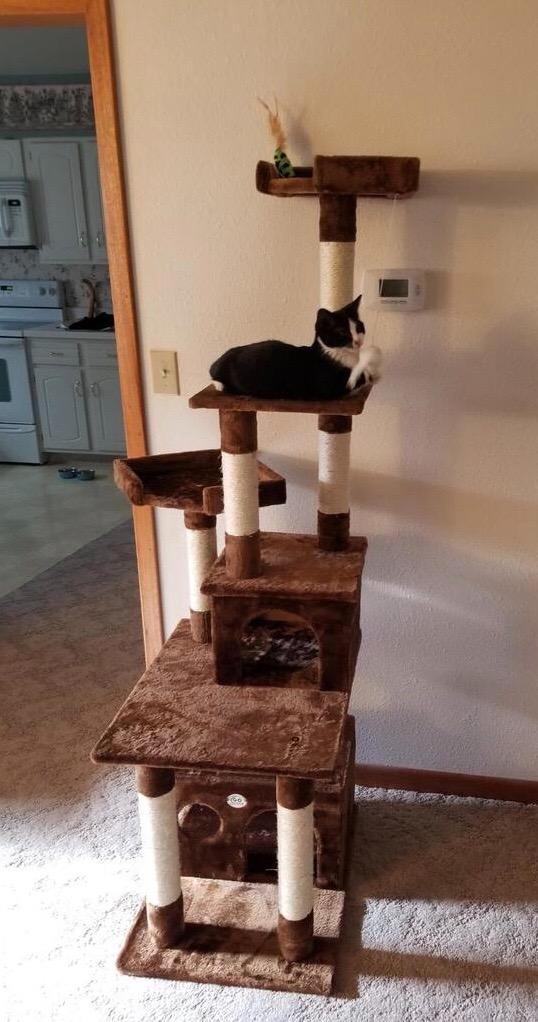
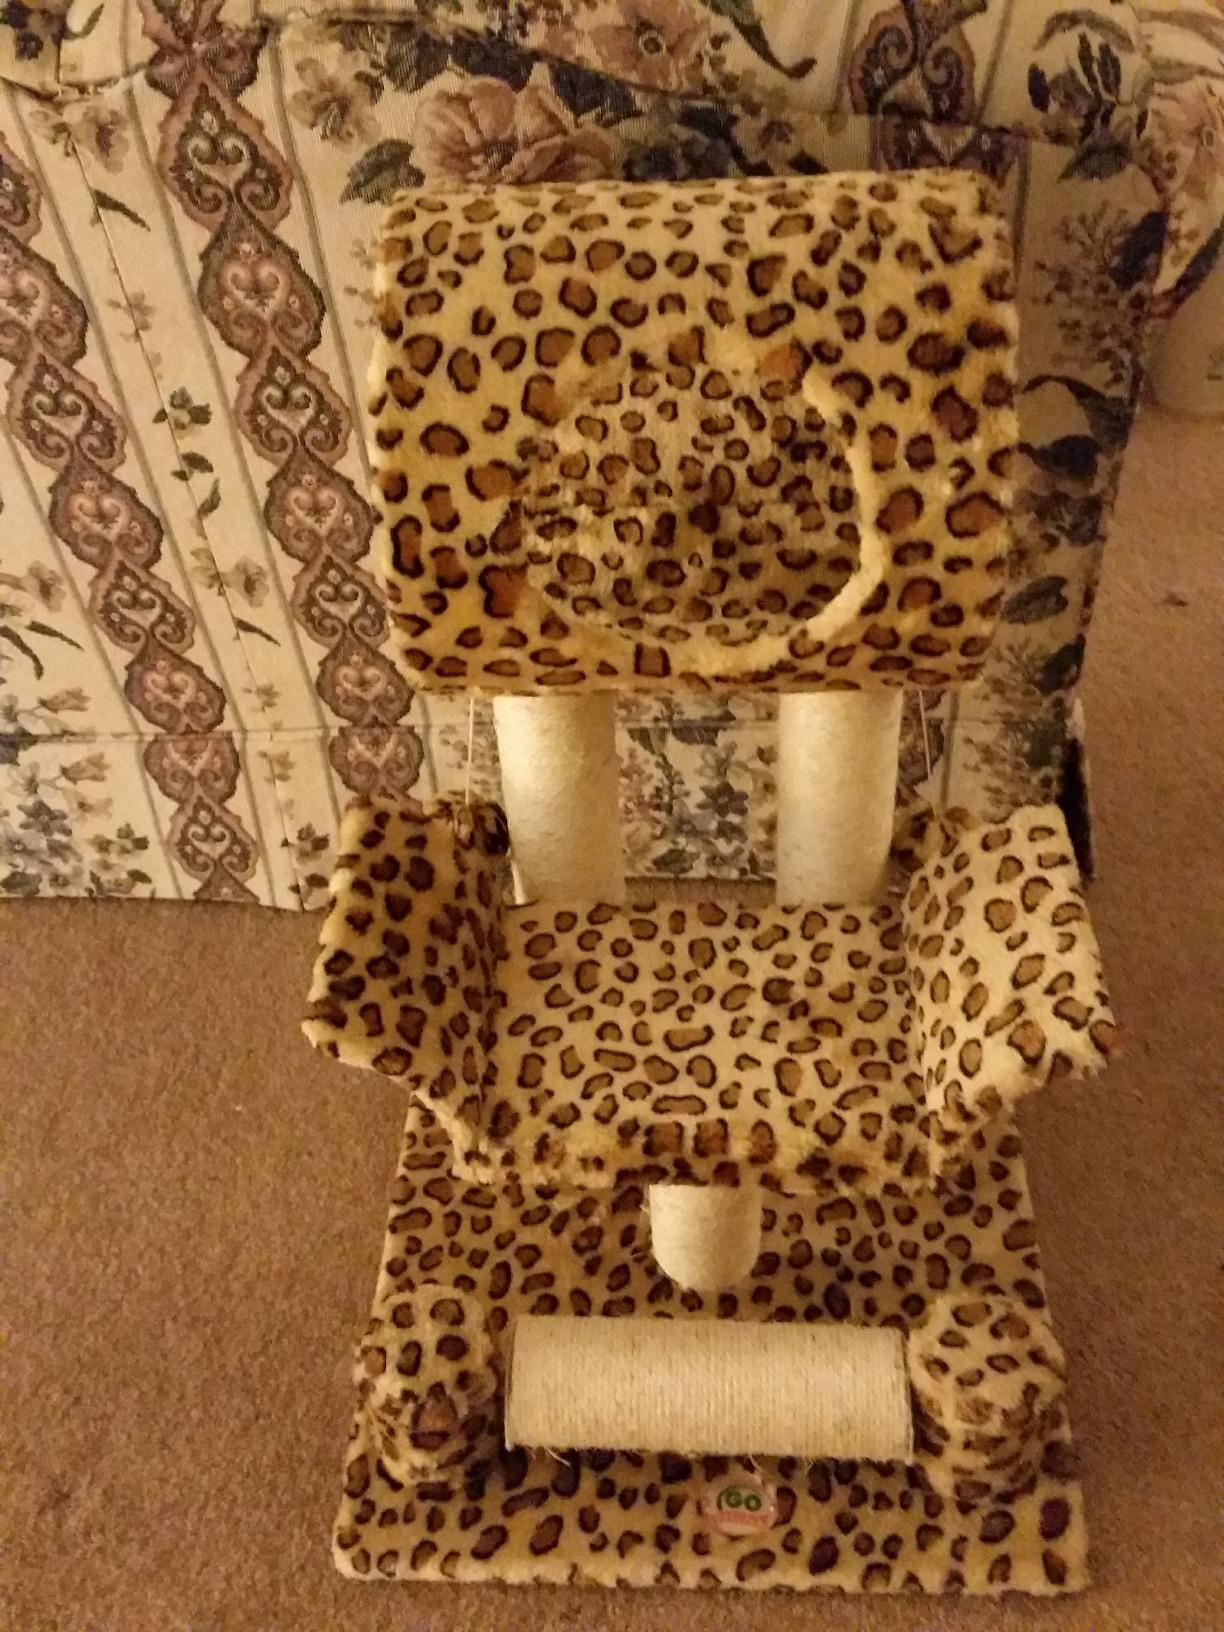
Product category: items_cat tree
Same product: no